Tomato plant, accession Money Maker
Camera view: horizontal (90 deg, fisheye); turntable rotation: 30 degrees
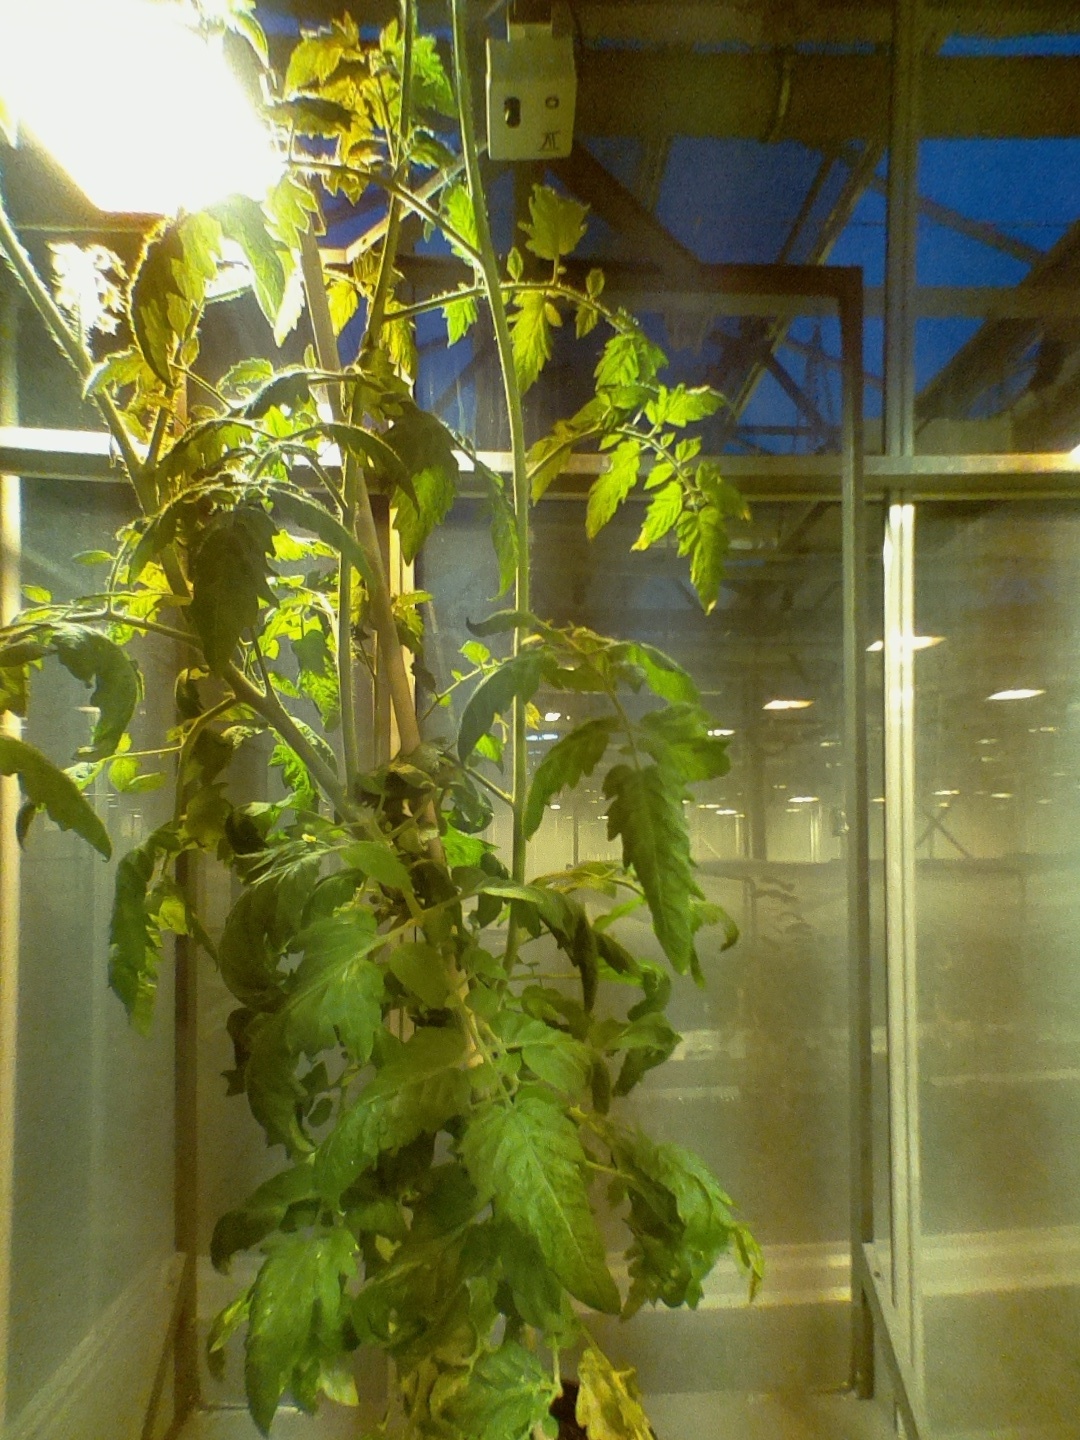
BBCH growth stage 70: Fruits at the main stem or branches visibles